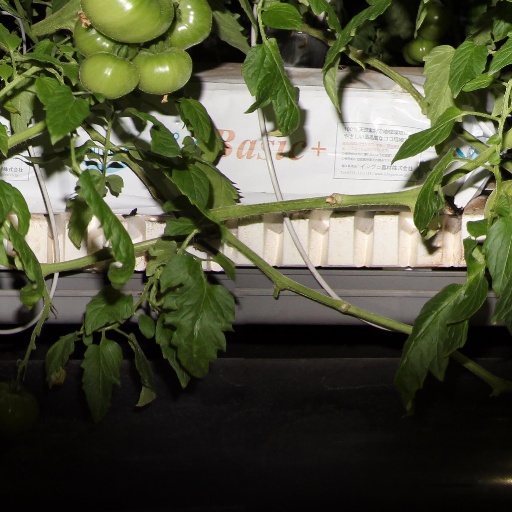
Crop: tomato